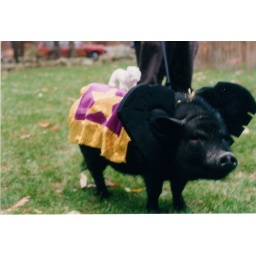
Amos the Wonder pig in his circus elephant custome with white tiger on his back.